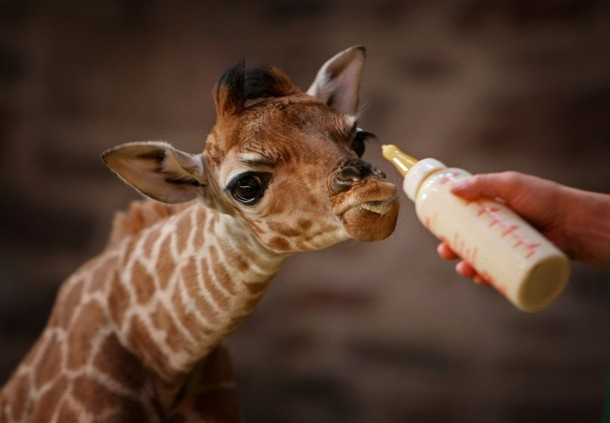
A baby giraffe being fed a bottle of milk.
A baby giraffe being fed by a person holding a baby bottle with milk in it.
A giraffe is being fed with a baby bottle by a person.
A baby giraffe being feed a bottle of food.
A baby giraffe about to take a bottle .